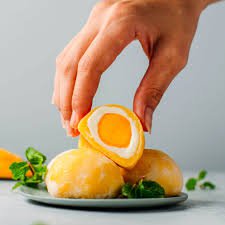
Label: Mango